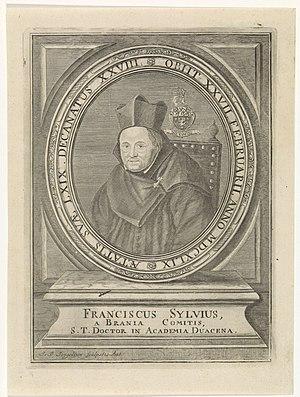
François Du Bois, dit Sylvius, né en 1581 à Braine-le-Comte et décédé à Douai en 1649. Il fut professeur de philosophie et docteur en théologie à l'université de Douai. Il est aussi l'auteur de plusieurs ouvrages théologiques.